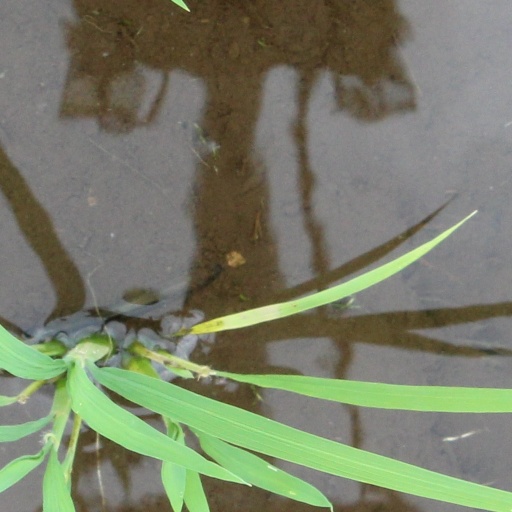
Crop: rice